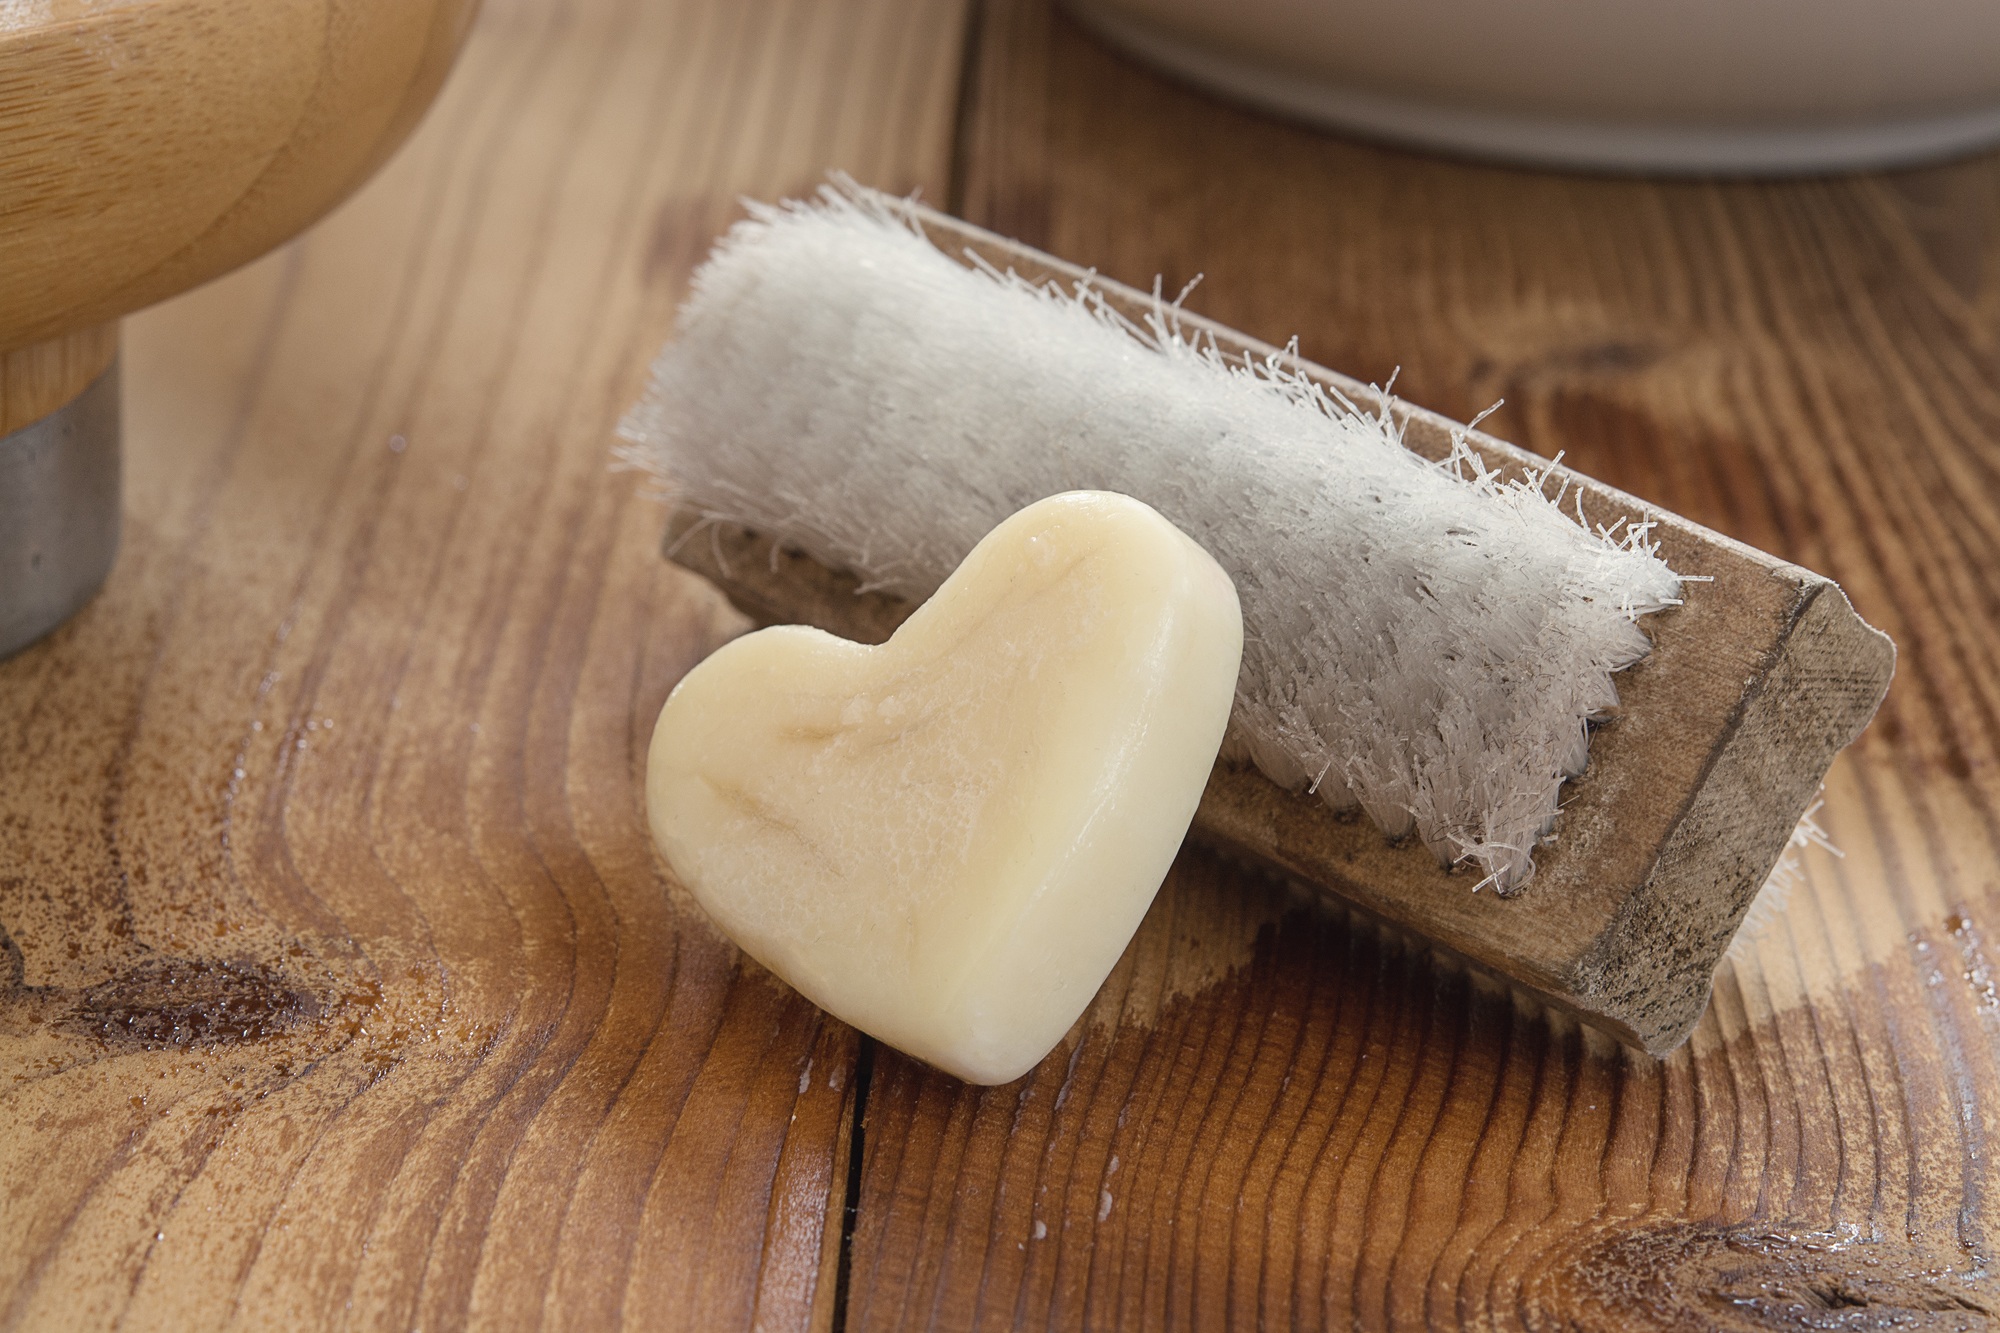
wood, food, produce, wash, care, breakfast, baking, close, coconut, icing, soap, tooth, hygiene, flavor, wash brush, heart soap